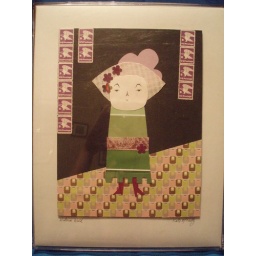
8.5&amp;quot;x11&amp;quot; mixed media on paper, framed: featuring girl with flowers in her hair, greens and purples. Kate Klutz